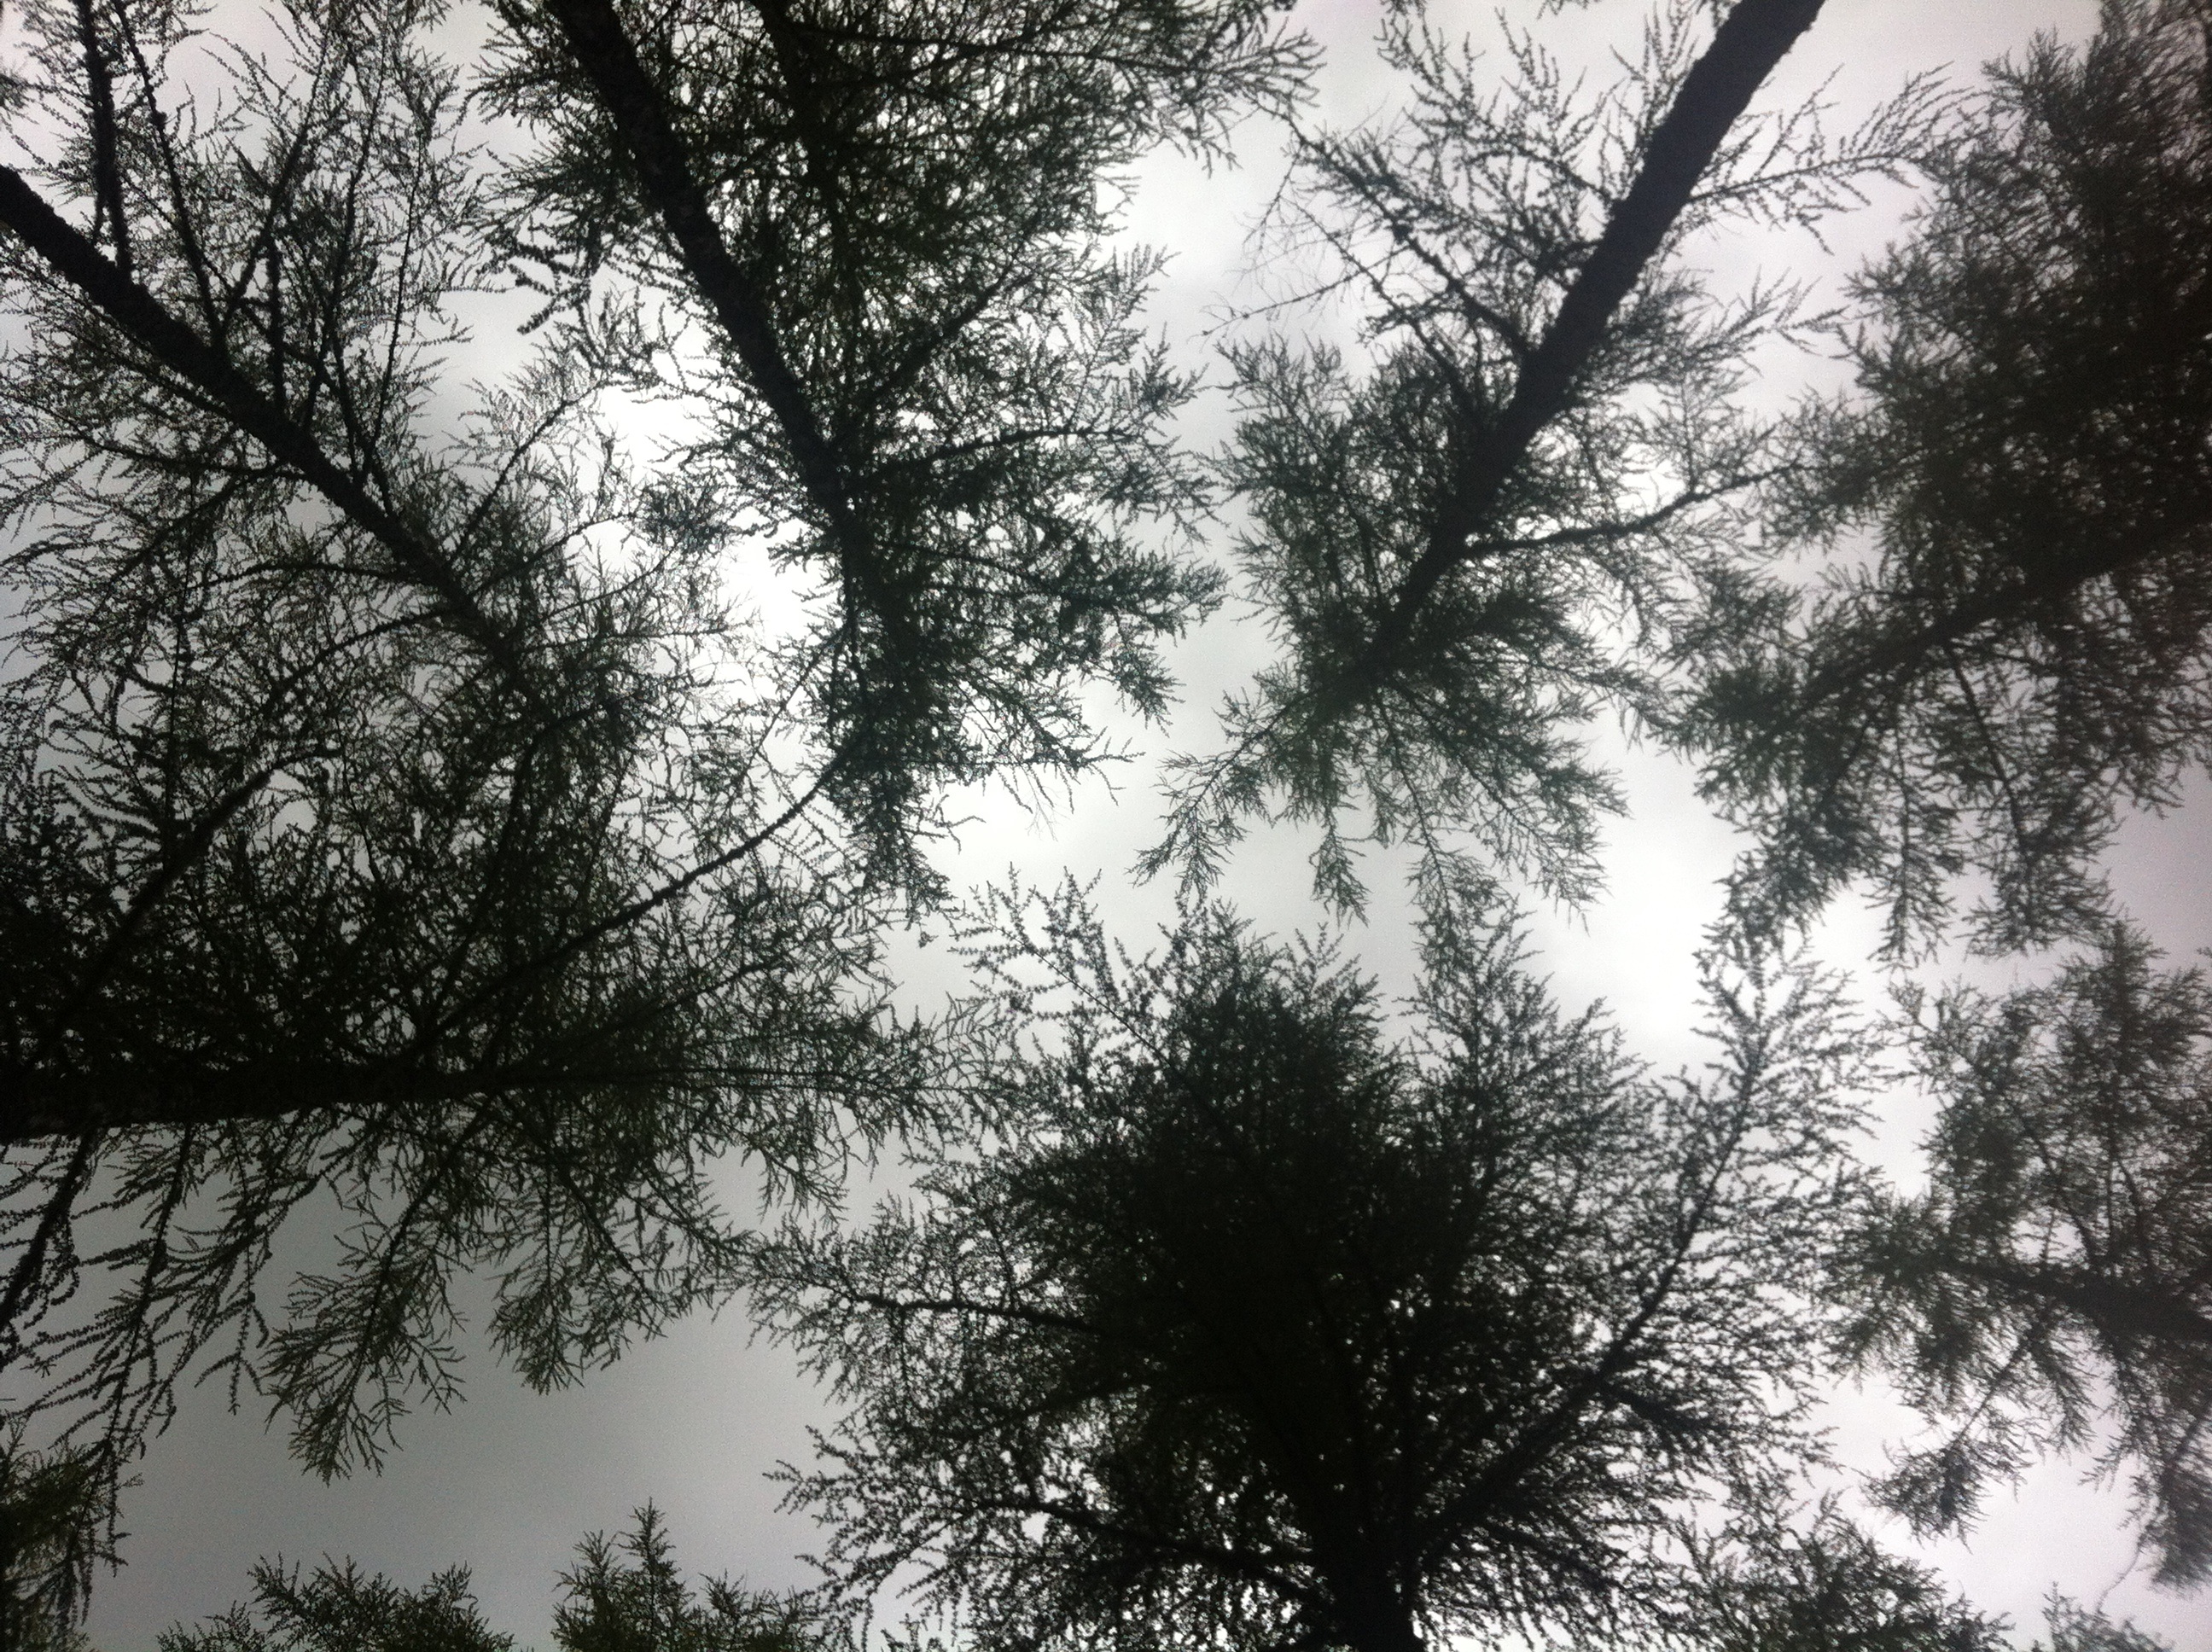
tree, nature, forest, branch, snow, winter, black and white, plant, sky, sunlight, morning, leaf, perspective, monochrome, woodland, unusual, tree tops, monochrome photography, atmospheric phenomenon, woody plant